Bucur Church

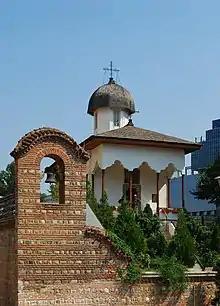
The church seen from the street

Bucur Church is a Romanian Orthodox church located at 33 Radu Vodă Street, in Sector 4, Bucharest, Romania. It formerly served as the chapel for the Radu Vodă Monastery.